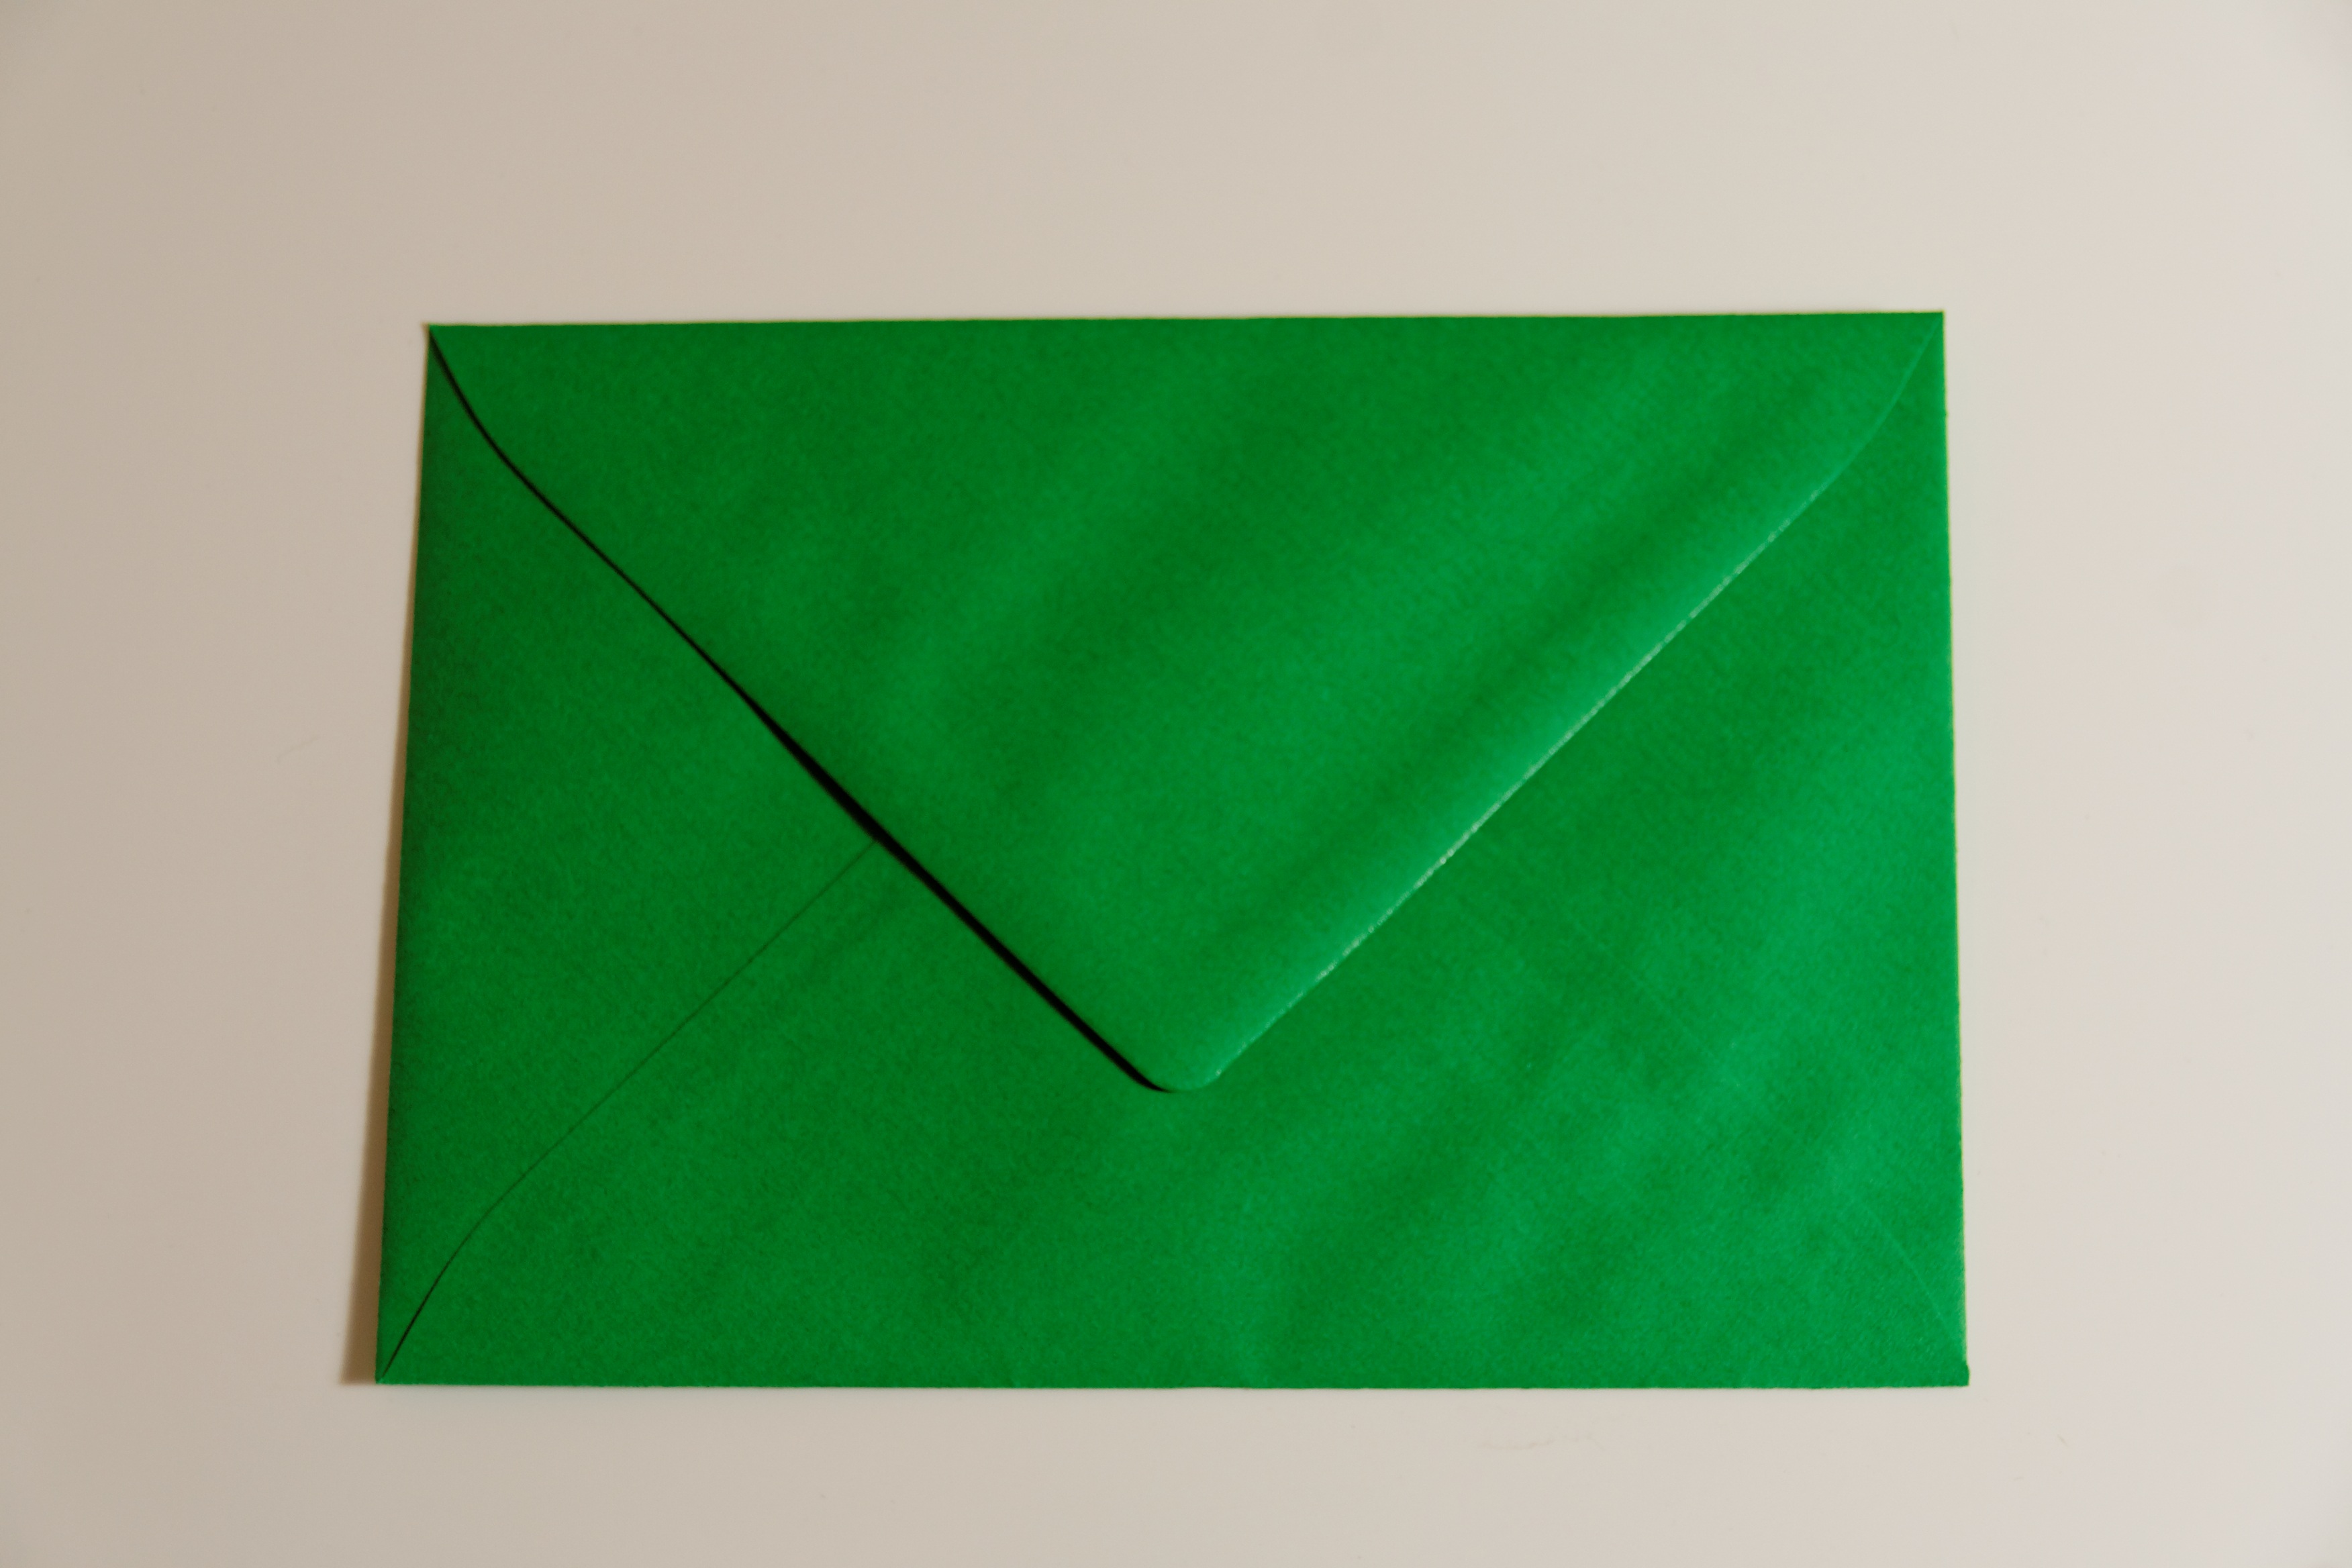
post, green, paper, material, circle, envelope, brand, art, rectangle, message, letters, origami, art paper, origami paper